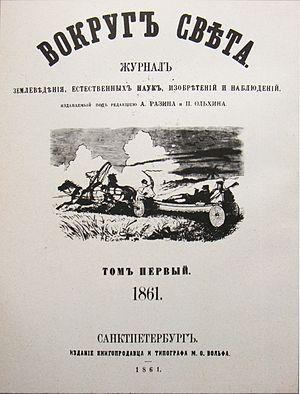
Vokroug sveta est un magazine de vulgarisation scientifique russe fondé en 1860. Ses thématiques sont la géographie, les sciences, la médecine, l’histoire et la culture. Il est édité en russe en Russie, en Ukraine et au Kazakhstan, et en Bulgarie en langue bulgare.